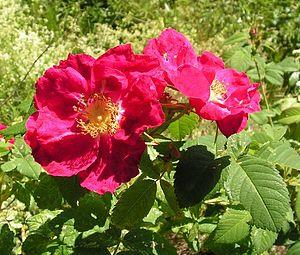
Les rosiers de Francfort sont une section d'hybrides de Rosa gallica et de Rosa majalis. Ces hybrides appartiennent au groupe des « rosiers galliques ».